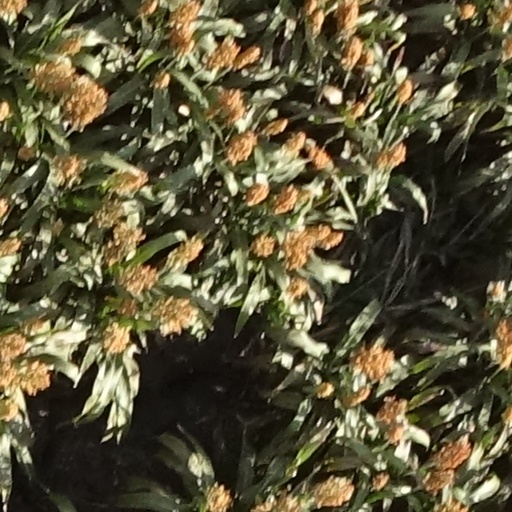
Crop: sorghum